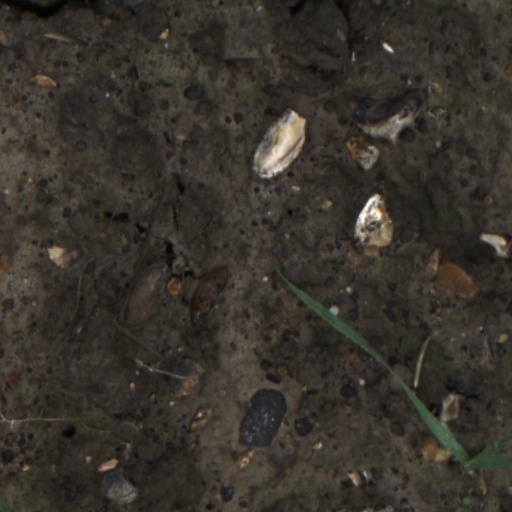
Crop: wheat